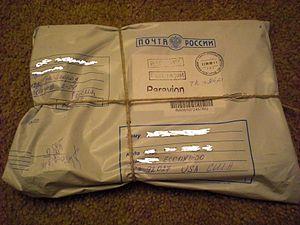
Petit paquet, recommandé. Russie